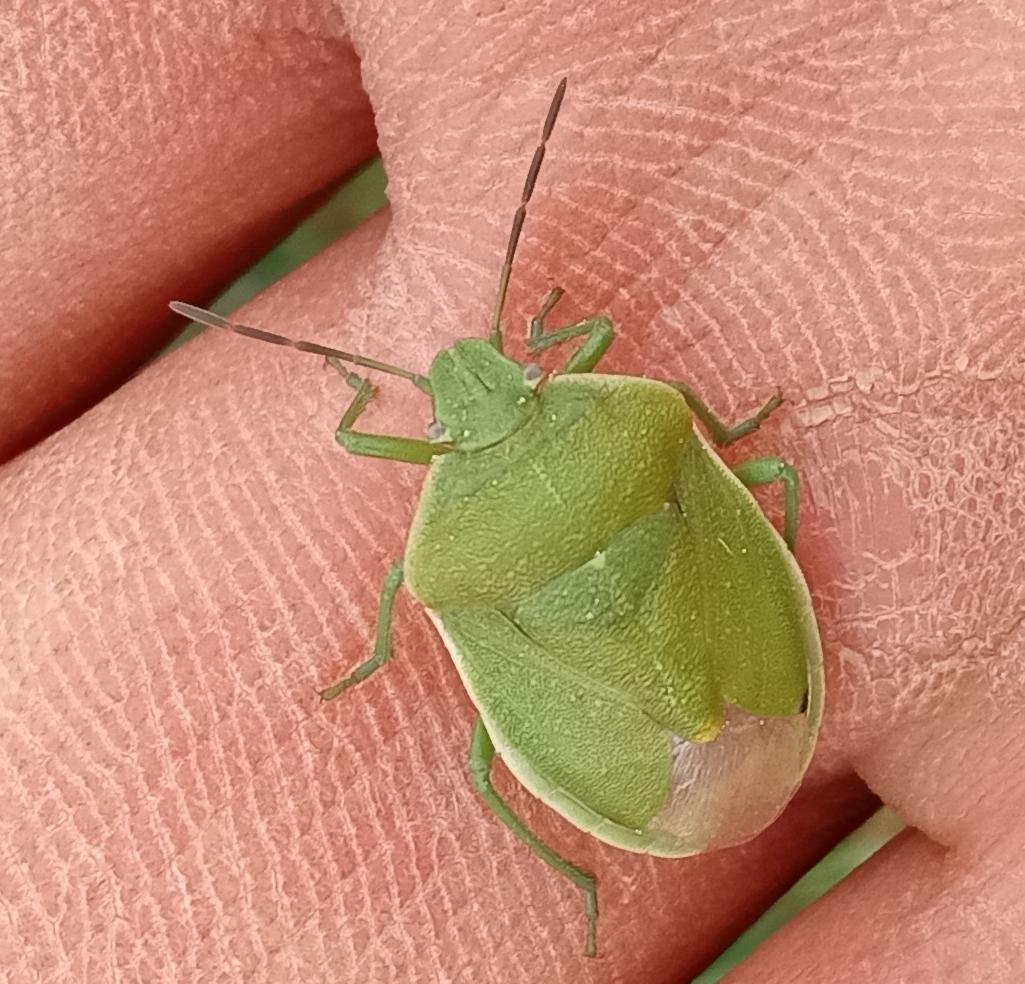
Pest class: stink_bug